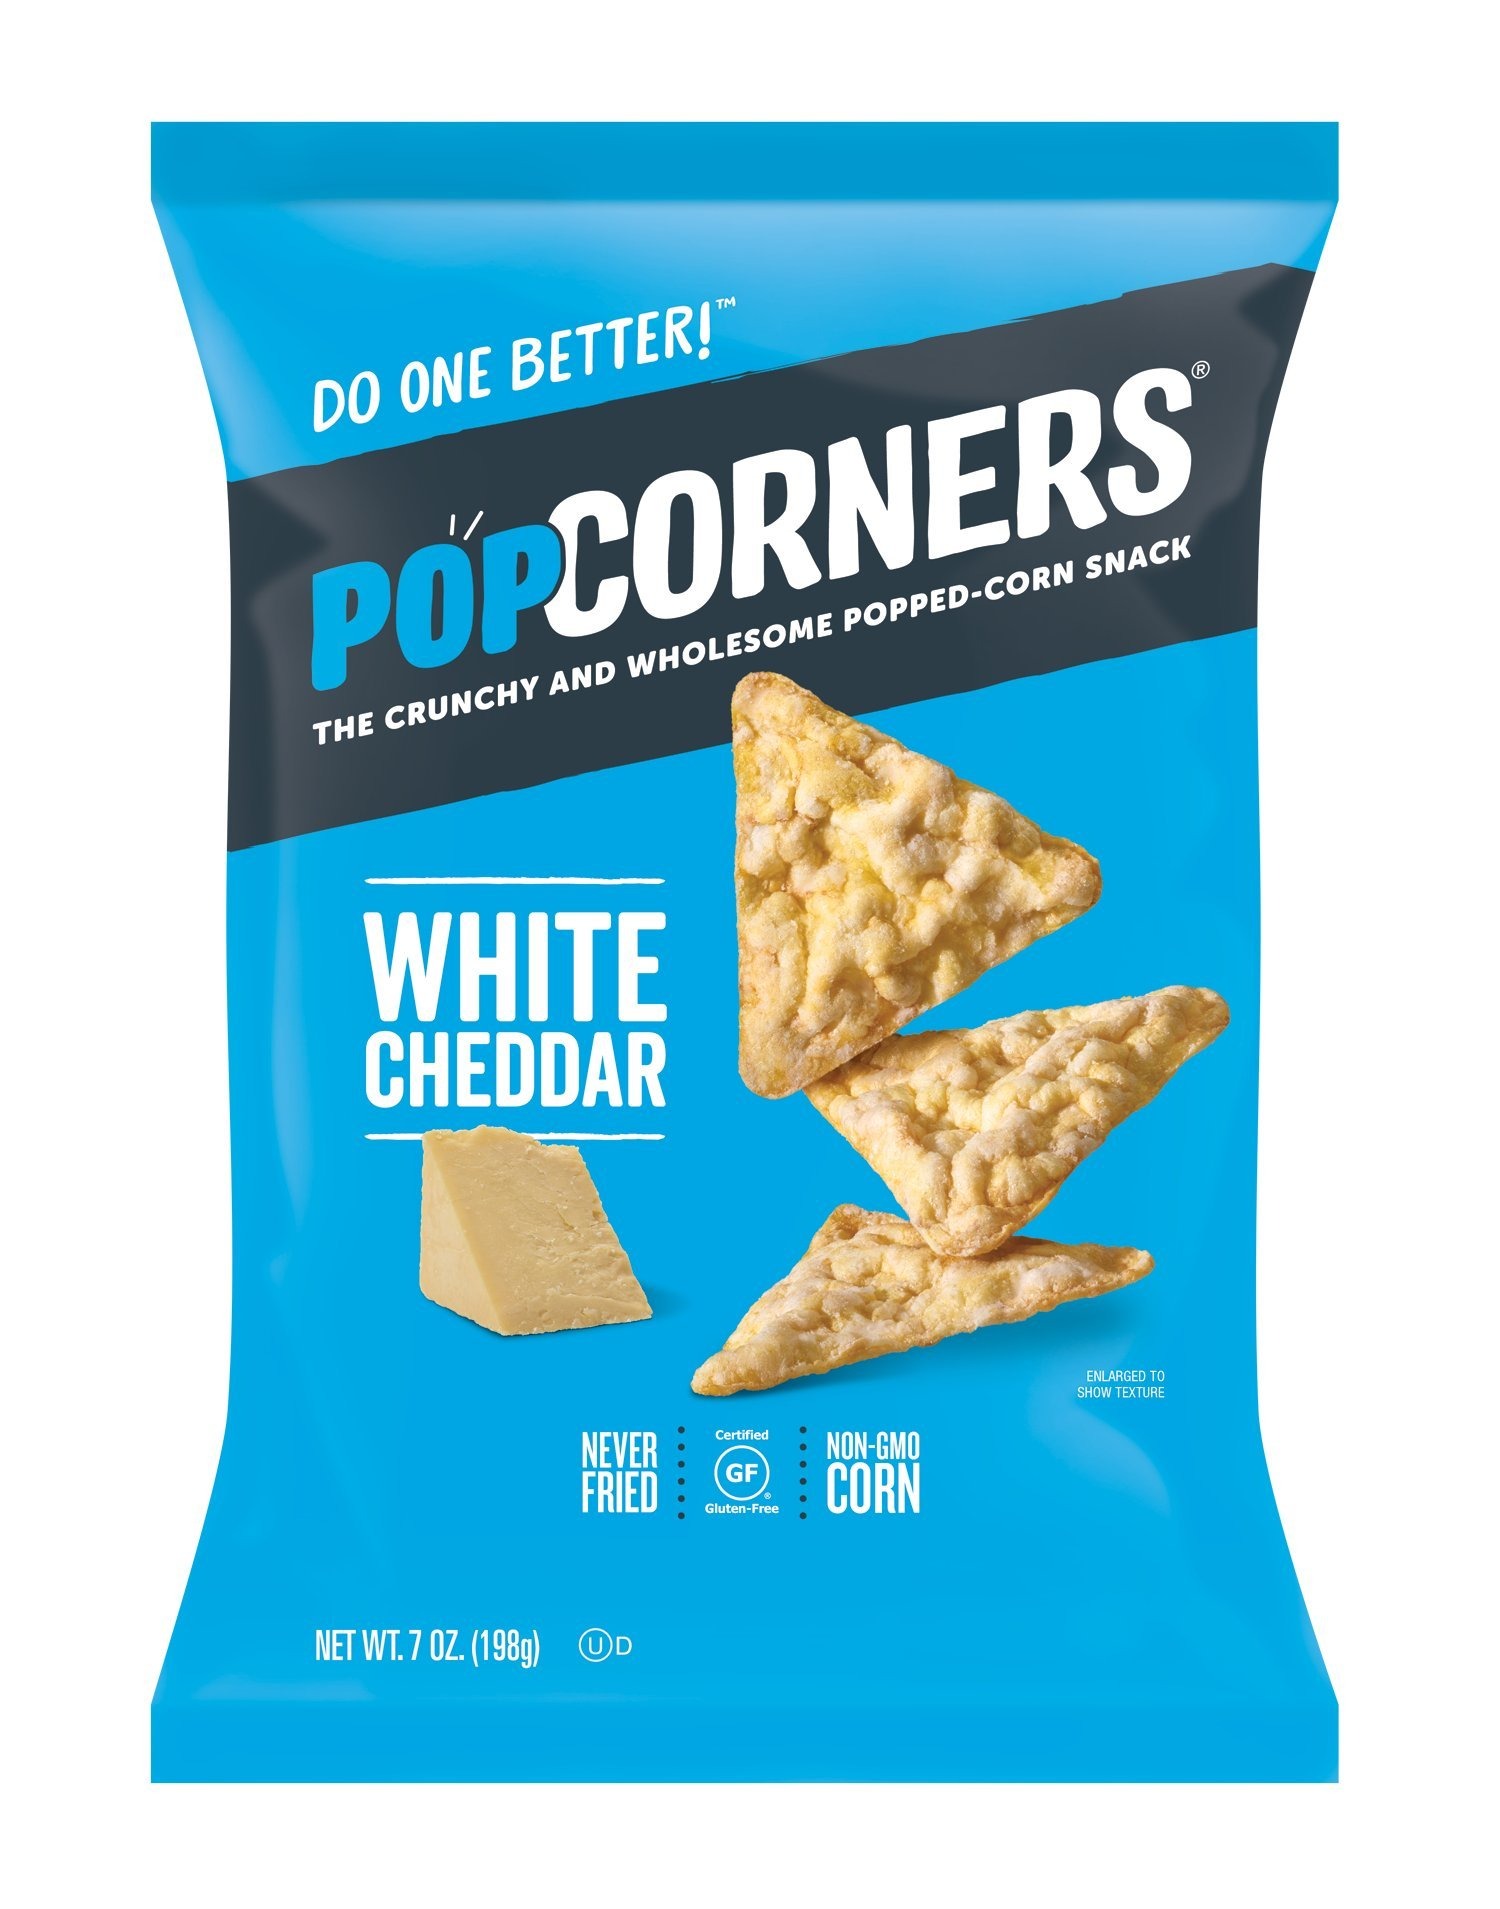
Item Name: Popcorners White Cheddar Snack | Gluten Free Snack | (12 Pack, 7 oz Snack Bags), White Cheddar Feel-gunce Pack
Bullet Point: Popcorners White Cheddar Popped Corn Chips, 7 Ounces (Pack Of 12)
Value: 84.0
Unit: Ounce

Price: 4.79